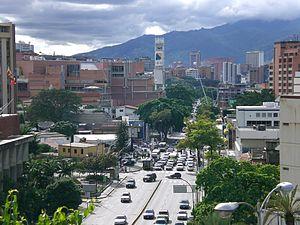
Las Mercedes est un quartier de Caracas situé dans la municipalité de Baruta au sud-est de la capitale vénézuélienne. Il abrite l'un des plus grands quartiers commerciaux d'Amérique du Sud et de nombreux établissements de loisirs et de divertissement, notamment autour de la place Alfredo-Sadel.
Santiago de León de Caracas, traditionnellement connue sous le nom de Caracas, est la capitale et la plus grande ville du Venezuela. Couvrant 433 km², la ville fait partie du district Capitale au sein de la municipalité de Libertador. Caracas compte trois millions d'habitants.